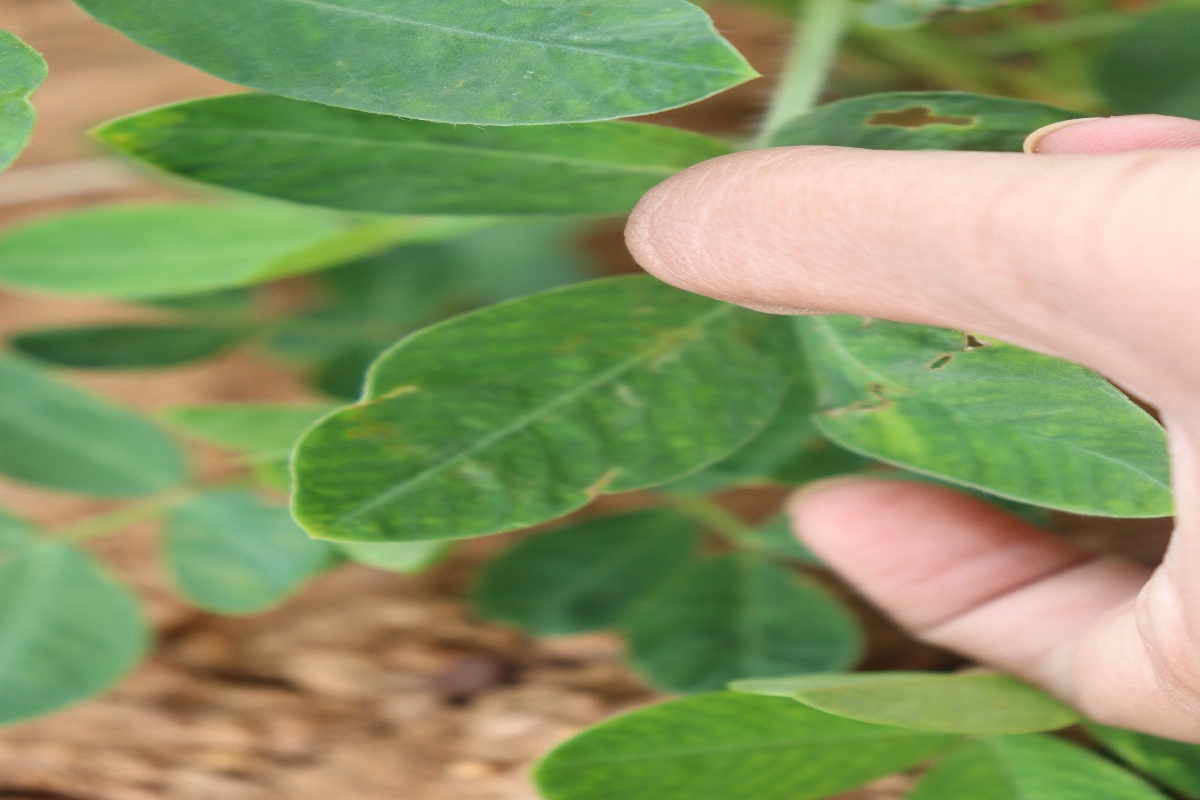
Label: healthy leaf